Lynn Hill

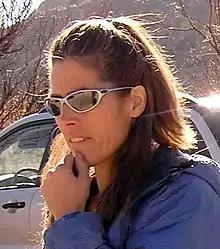
Hill in 2006

Hill did not regard sport climbing to be real climbing and felt out of place on the professional indoor climbing World Cup circuit, so she left in 1992 and went back to traditional rock climbing. As she explained in an interview, "the thing I didn't like too much towards the end was how focused it was on just indoor climbing and training. I didn't start out training on artificial walls, and that's not really ever something that I wanted to do as a full-time profession". In her autobiography, she also comments on the "bad sportsmanship, rule bending, and monumental egos that infested the competitions". She looked for different challenges and set herself the task of free climbing (that is, using climbing aids only to protect her from falls) "The Nose", a famous route on El Capitan in Yosemite Valley.